Angie Lewin

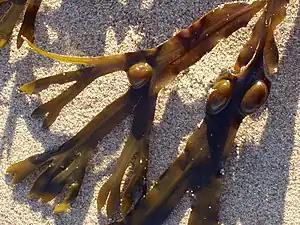
Lewin finds inspiration for her artwork in natural objects on the North Norfolk coast, like this bladder wrack.

Lewin is inspired by the hilltops and saltmarshes of the North Norfolk coast, and the Scottish Highlands. She depicts these contrasting environments and their native flora in wood engraving, linocut, silkscreen, lithography and collage.